Seamus Heaney

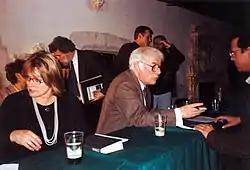
Marie and Seamus Heaney at the Dominican Church, Kraków, Poland, 4 October 1996

Heaney became a tenured faculty member at Harvard, as the Boylston Professor of Rhetoric and Oratory (formerly visiting professor) 1985–1997, and the Ralph Waldo Emerson Poet in Residence at Harvard 1998–2006. In 1986, Heaney received a Litt.D. from Bates College. His father, Patrick, died in October the same year. The loss of both parents within two years affected Heaney deeply, and he expressed his grief in poems. In 1988, a collection of his critical essays, "The Government of the Tongue", was published.